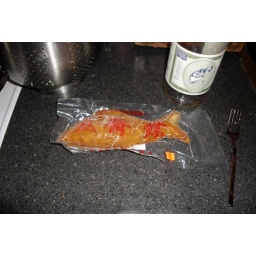
Tofish - And there's only water in that bottle